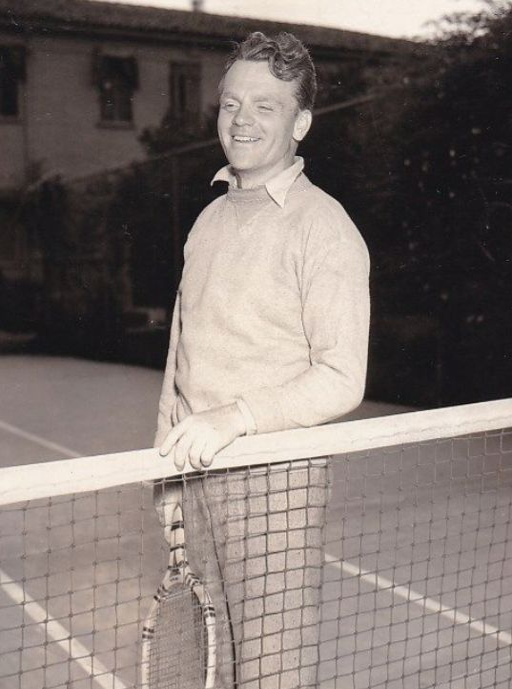
actor pauses on the lot tennis court